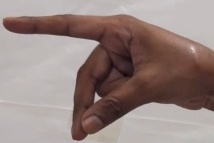
ASL sign: P